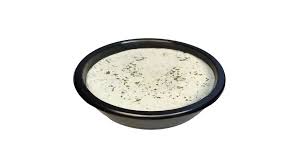
Label: cacik